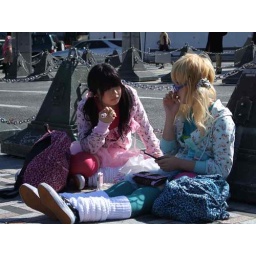
they are identical in outfits, except blue & pink